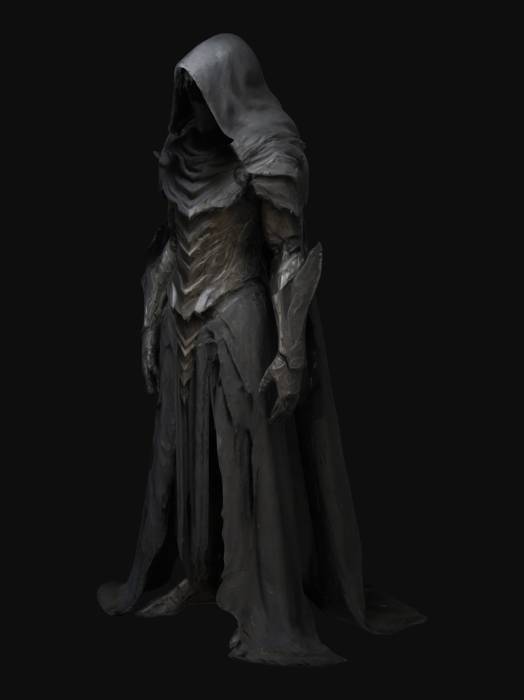
미적 점수 (1~10점): 7